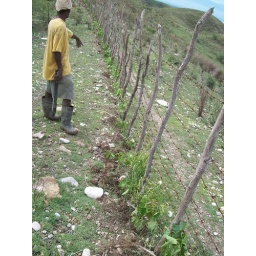
Toussaint Dorlisca building up live fencing with jatropha c. in Bwayema, community near Arcahaie